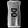
Label: T - shirt / top